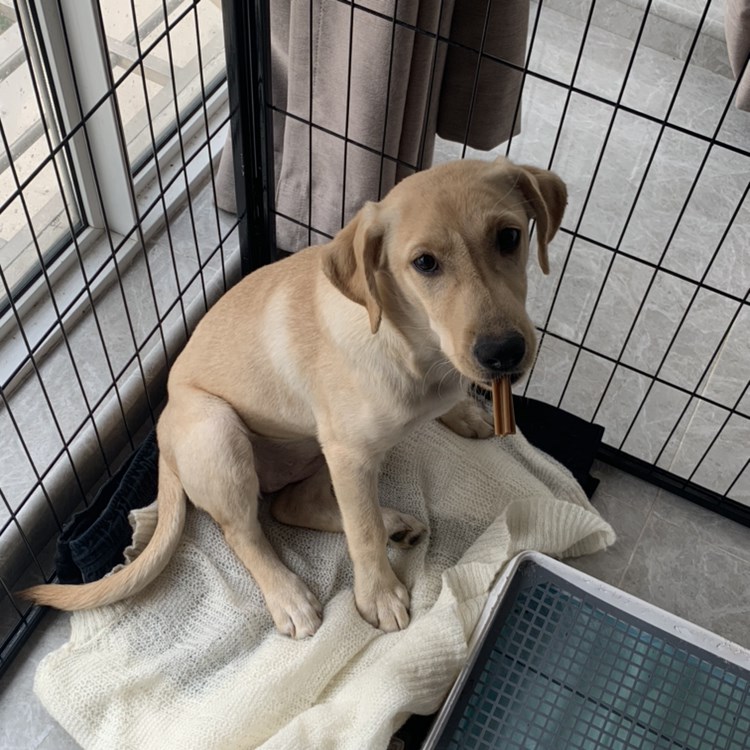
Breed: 3580-n000122-Labrador_retriever